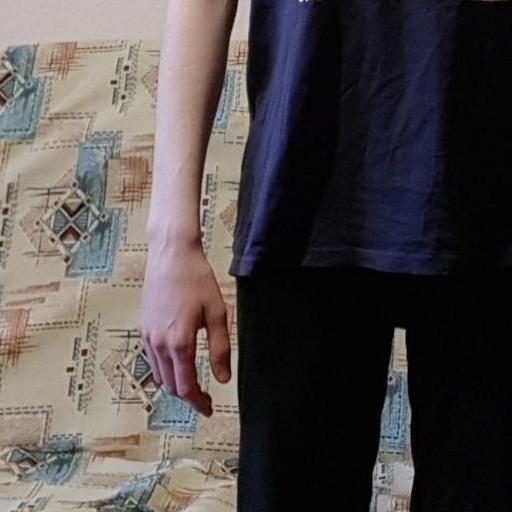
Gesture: no_gesture